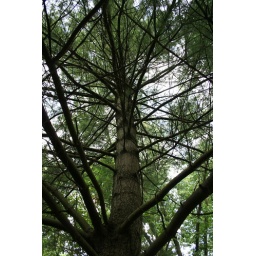
Large white pine tree in Hofma Preserve